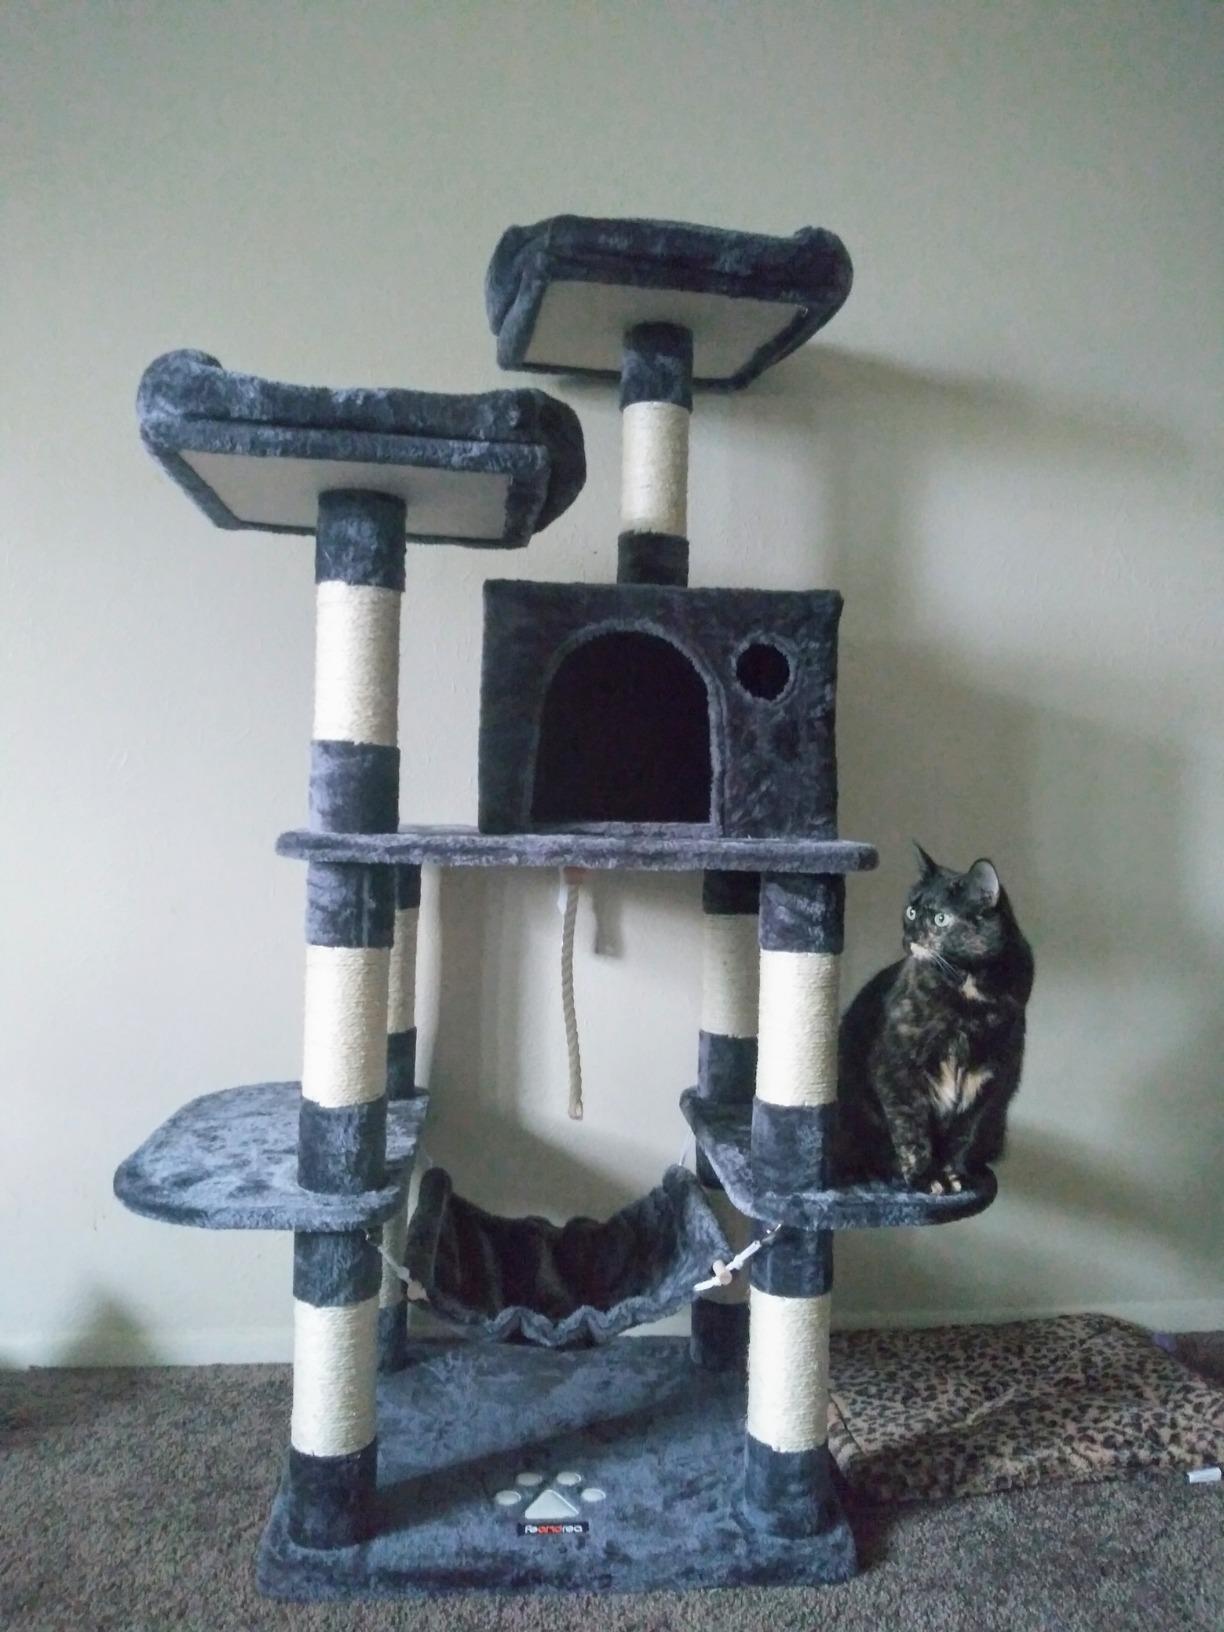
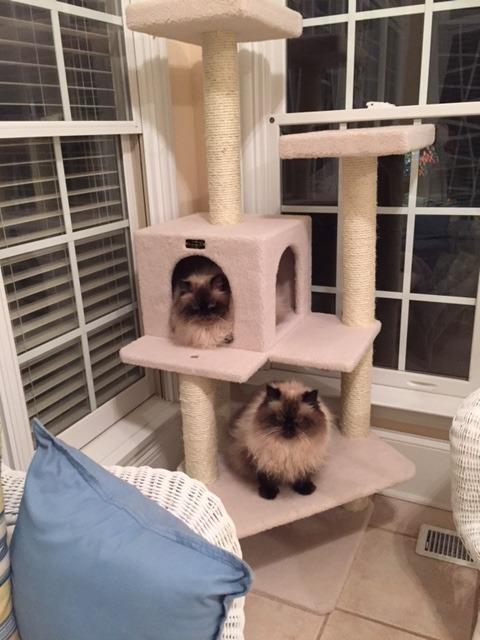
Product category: items_cat tree
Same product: no